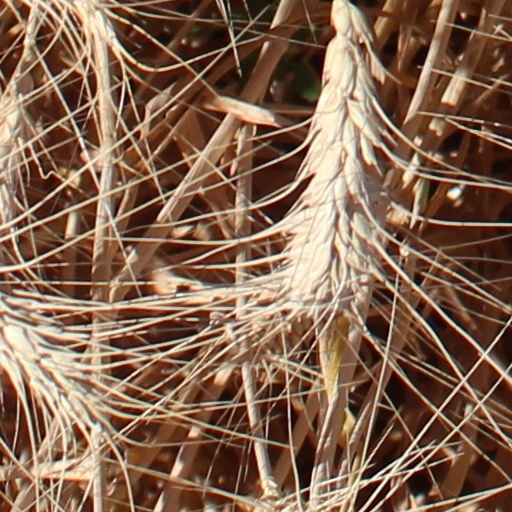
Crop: wheat